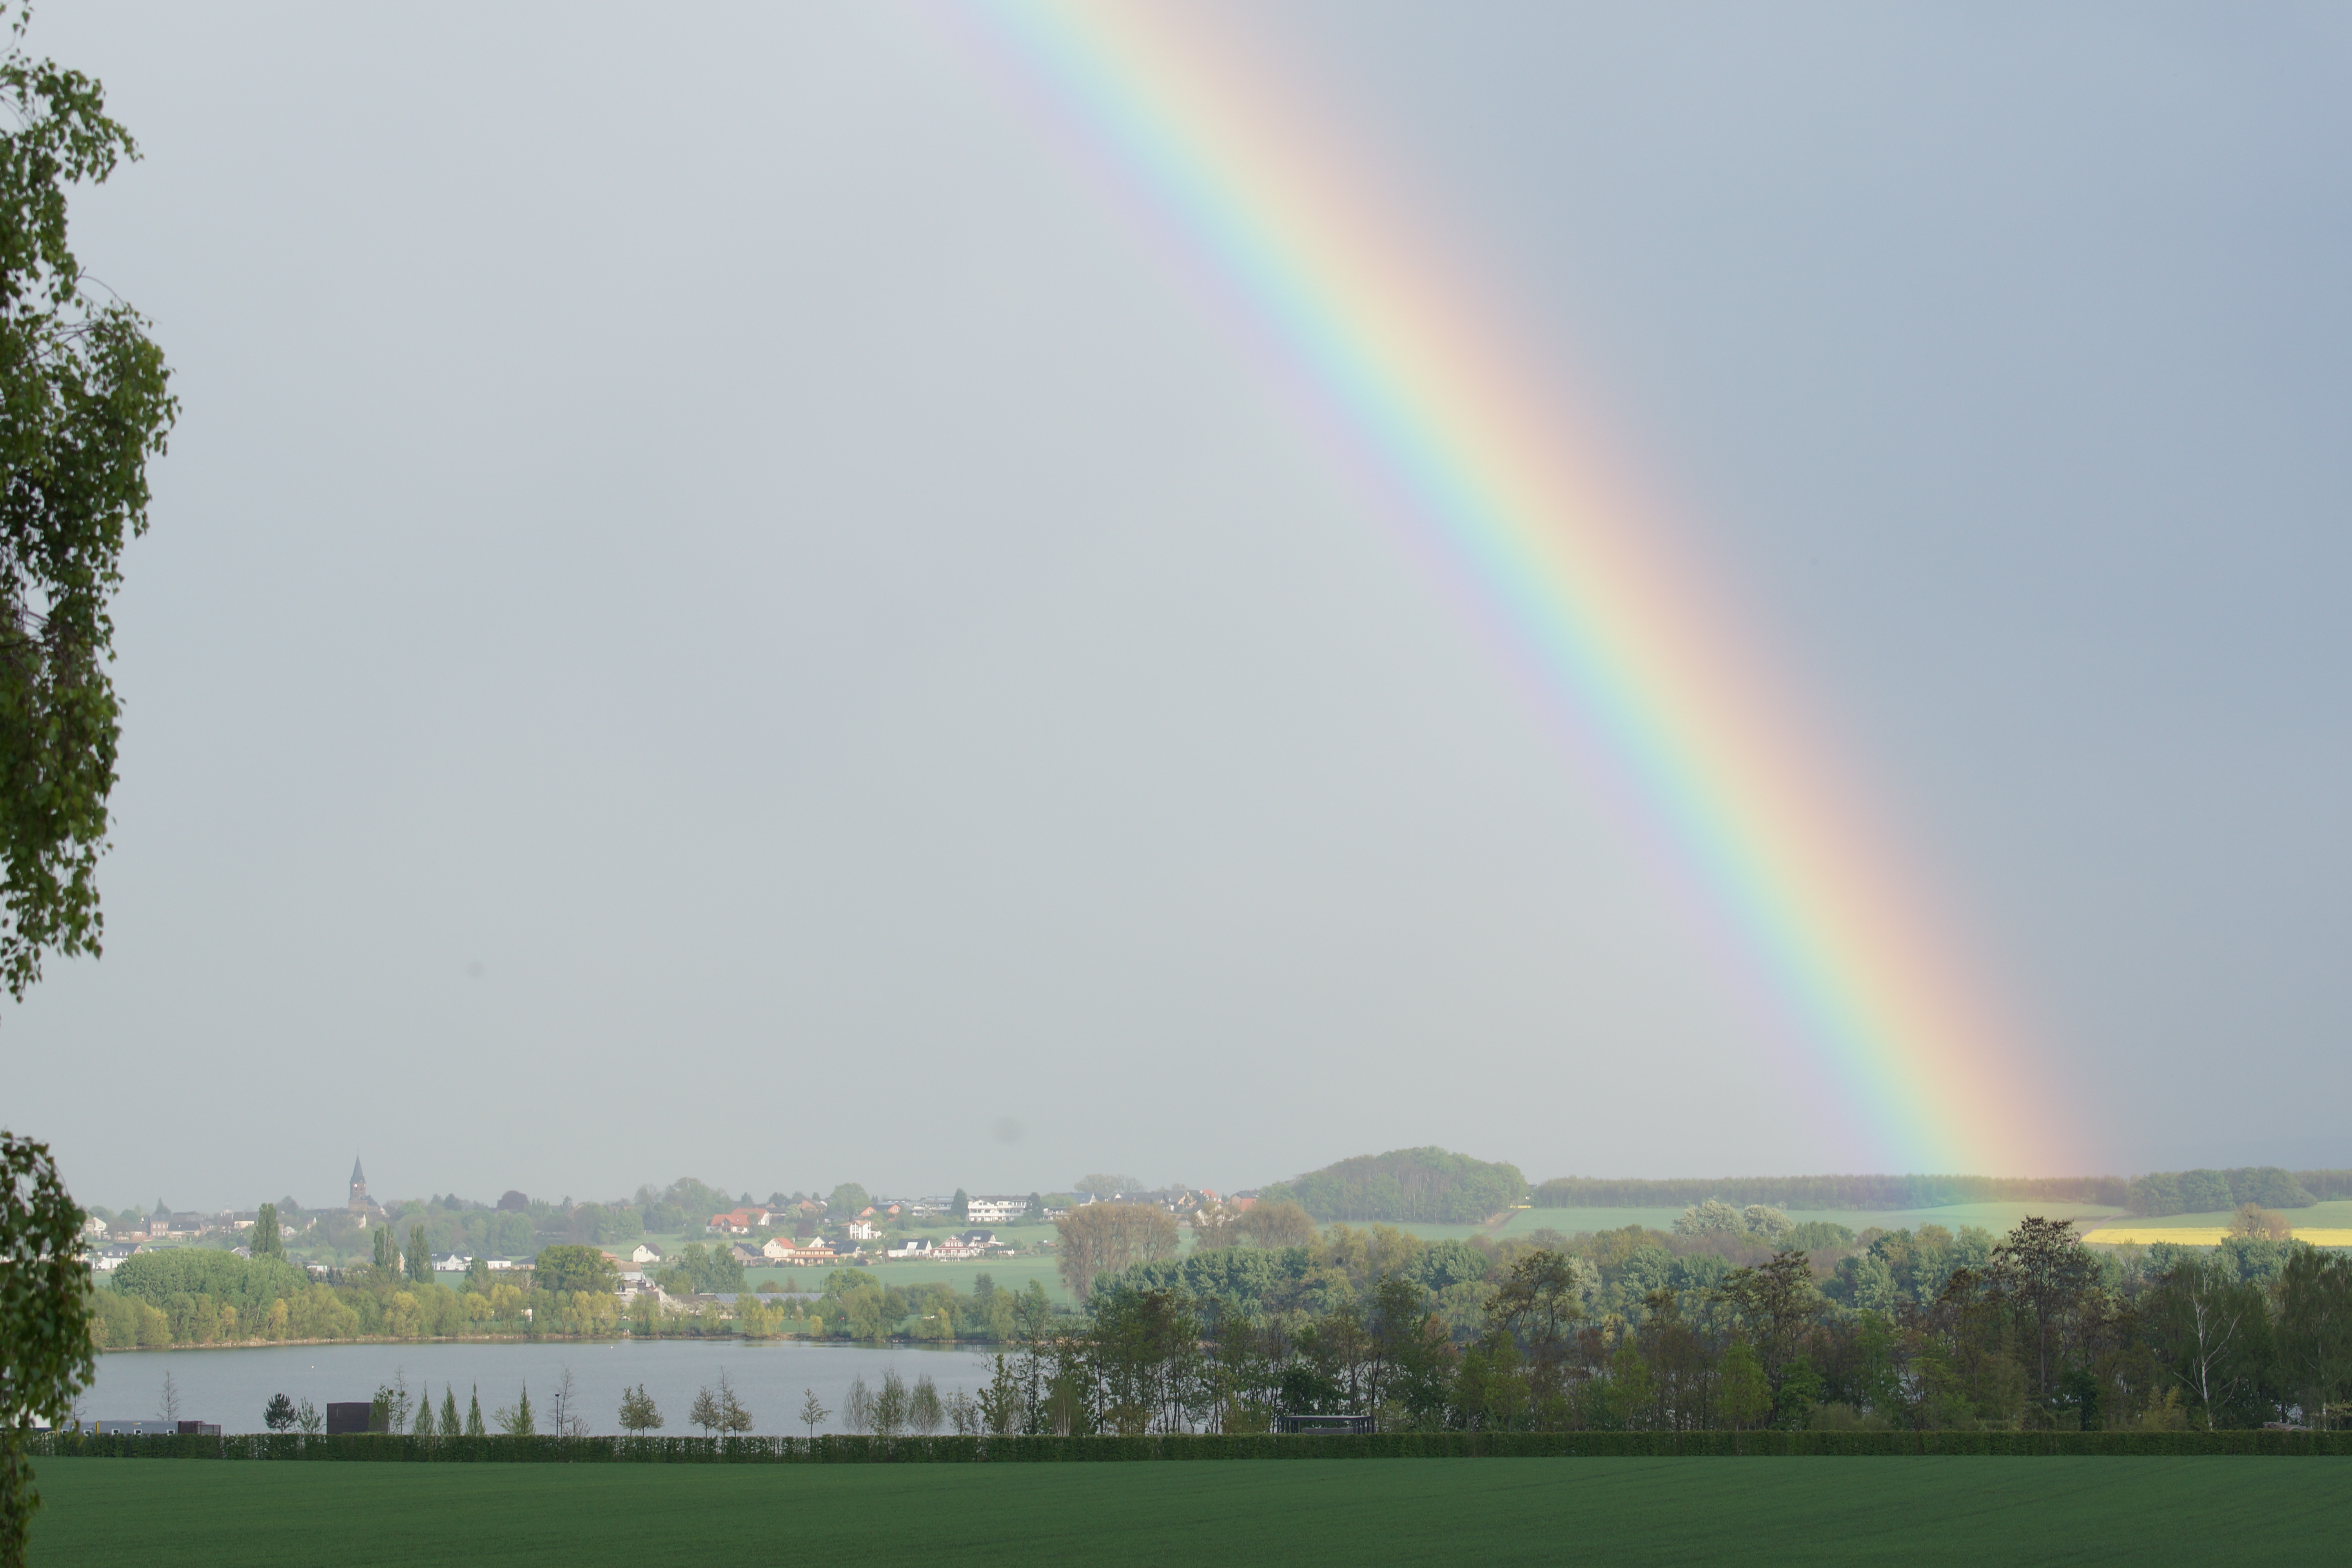
nature, sky, lake, view, atmosphere, arch, rainbow, spectrum, mood, natural phenomenon, rainbow colors, meteorological phenomenon, atmosphere of earth